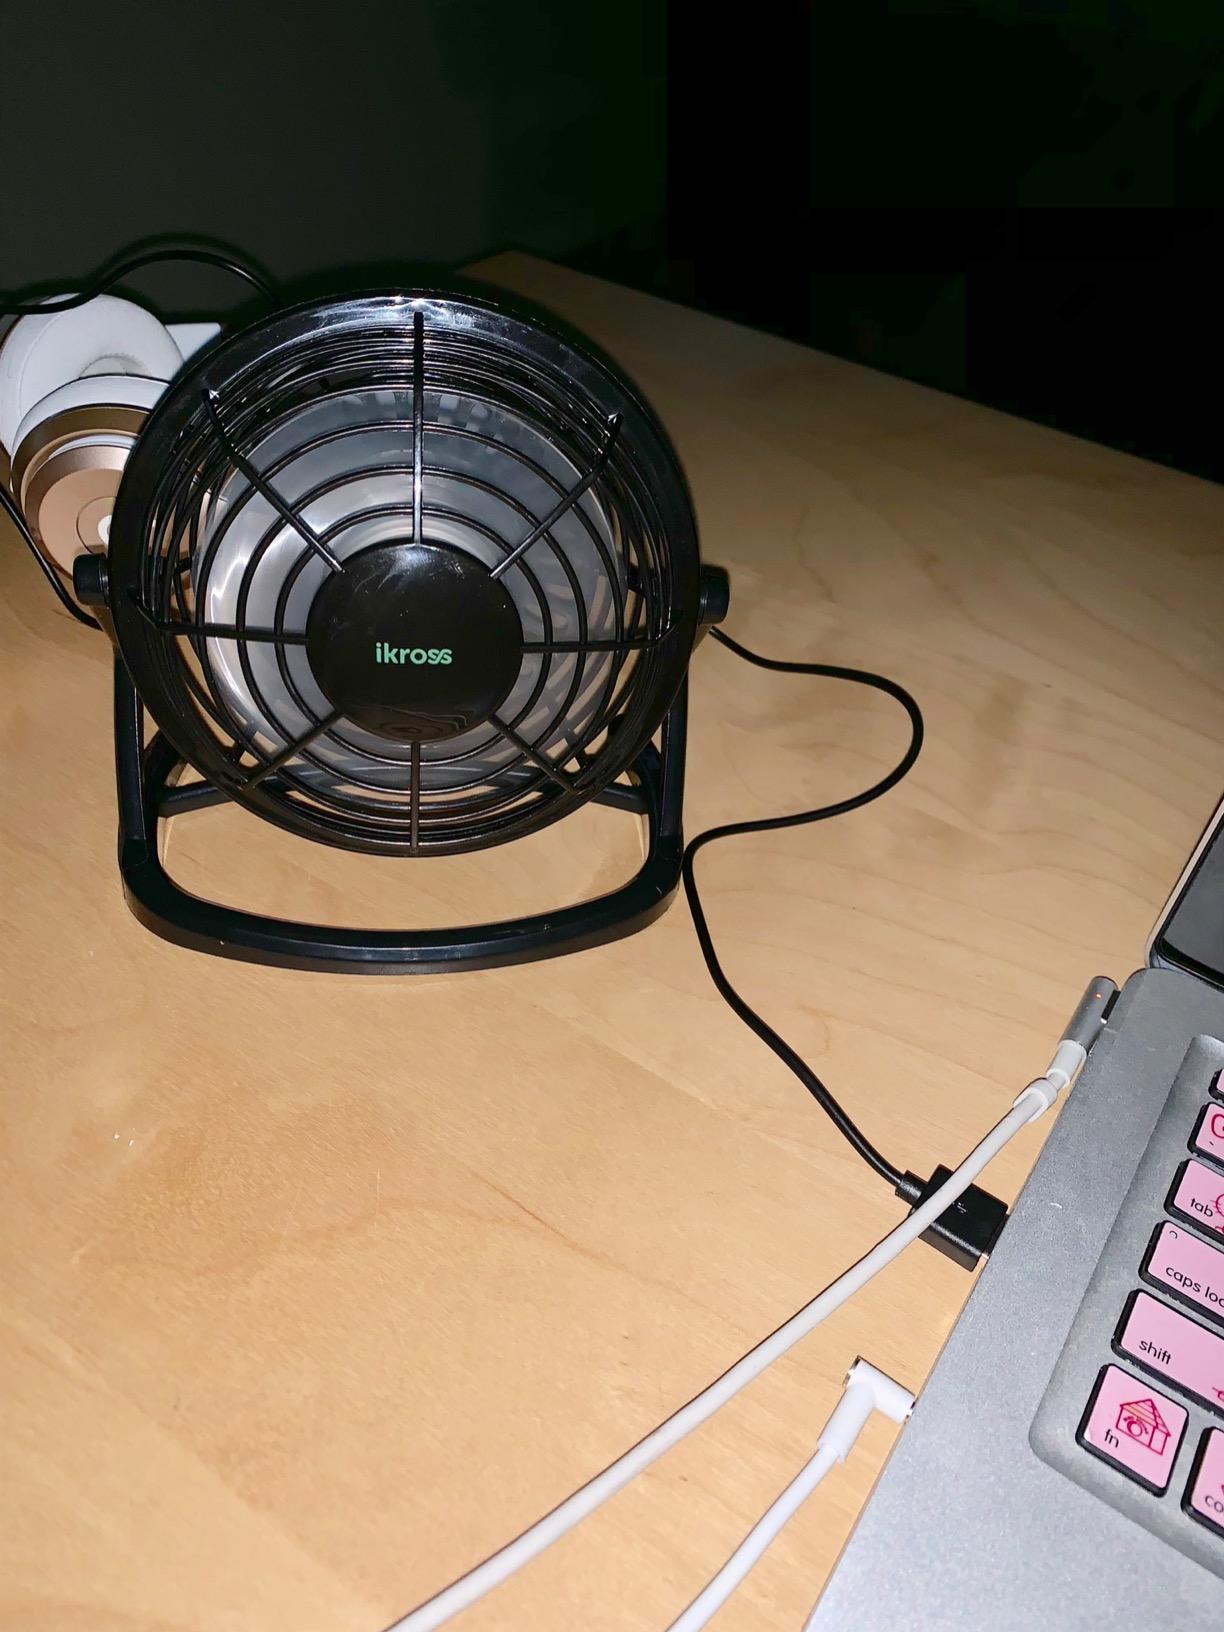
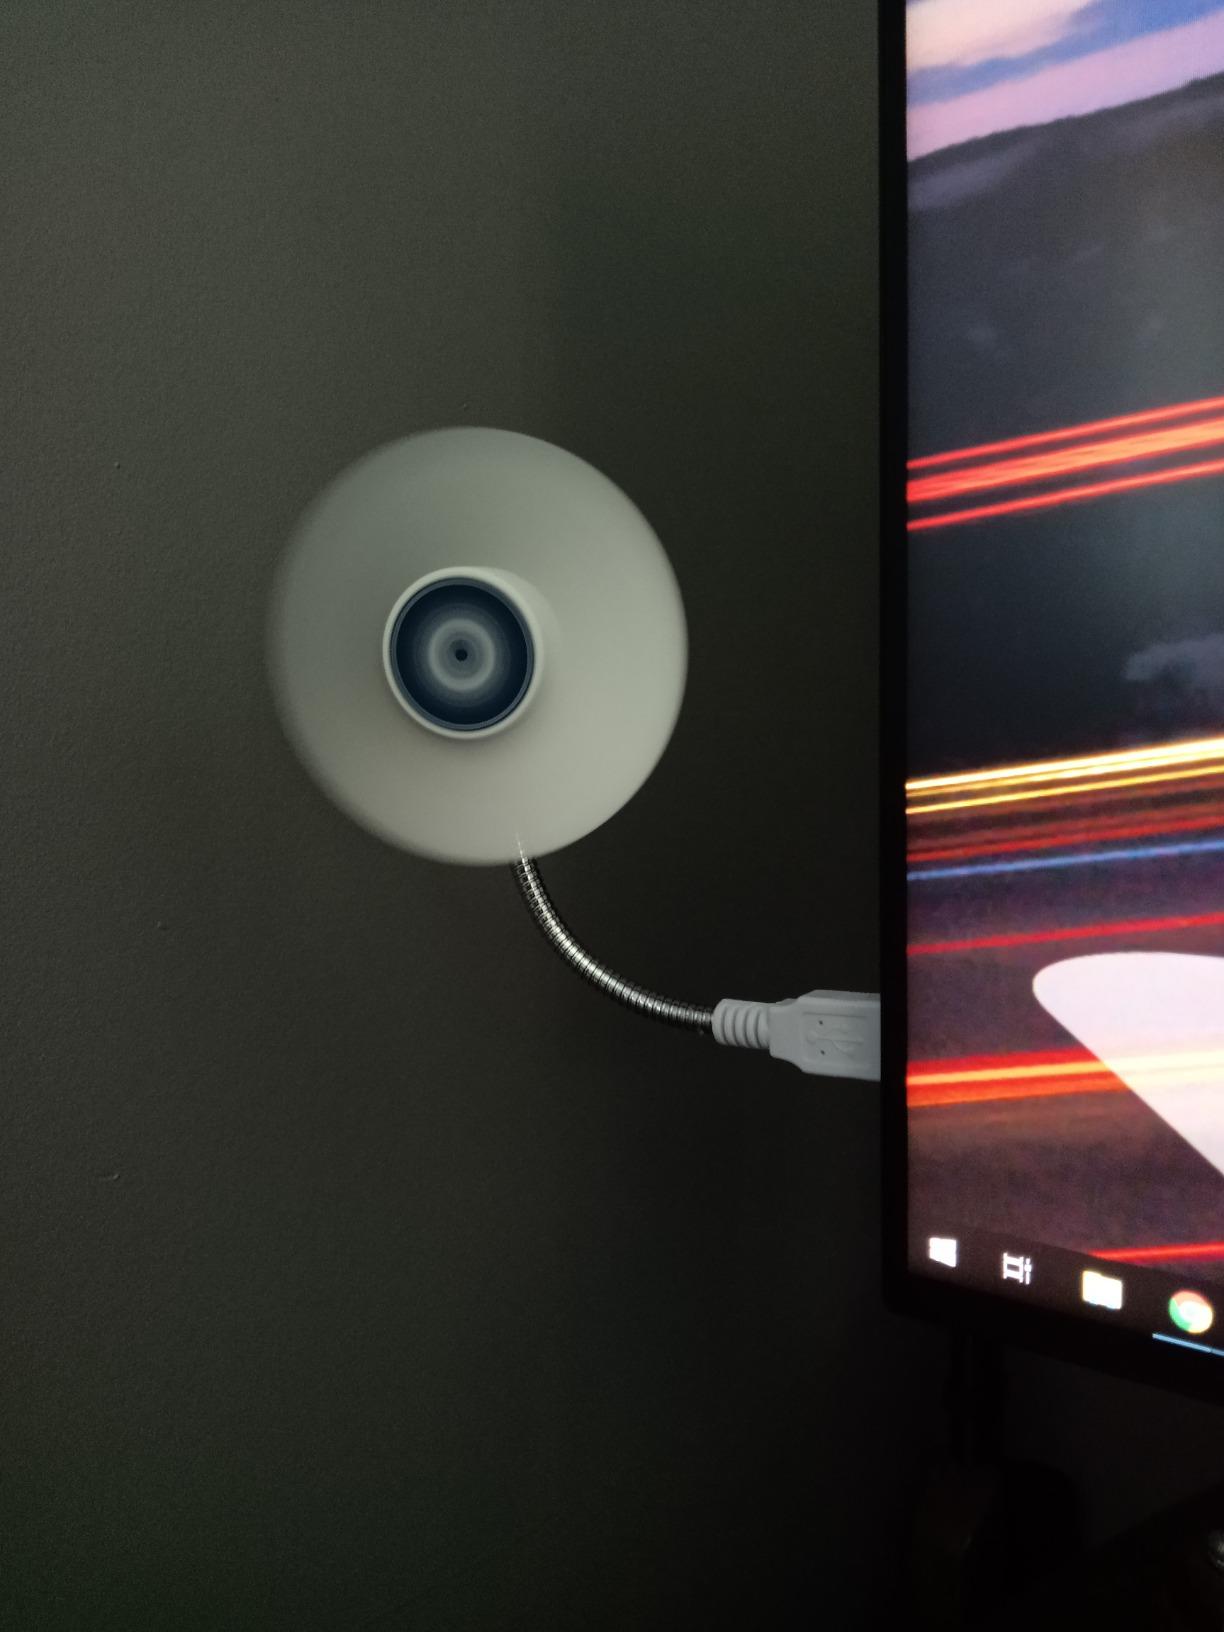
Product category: fan
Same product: no